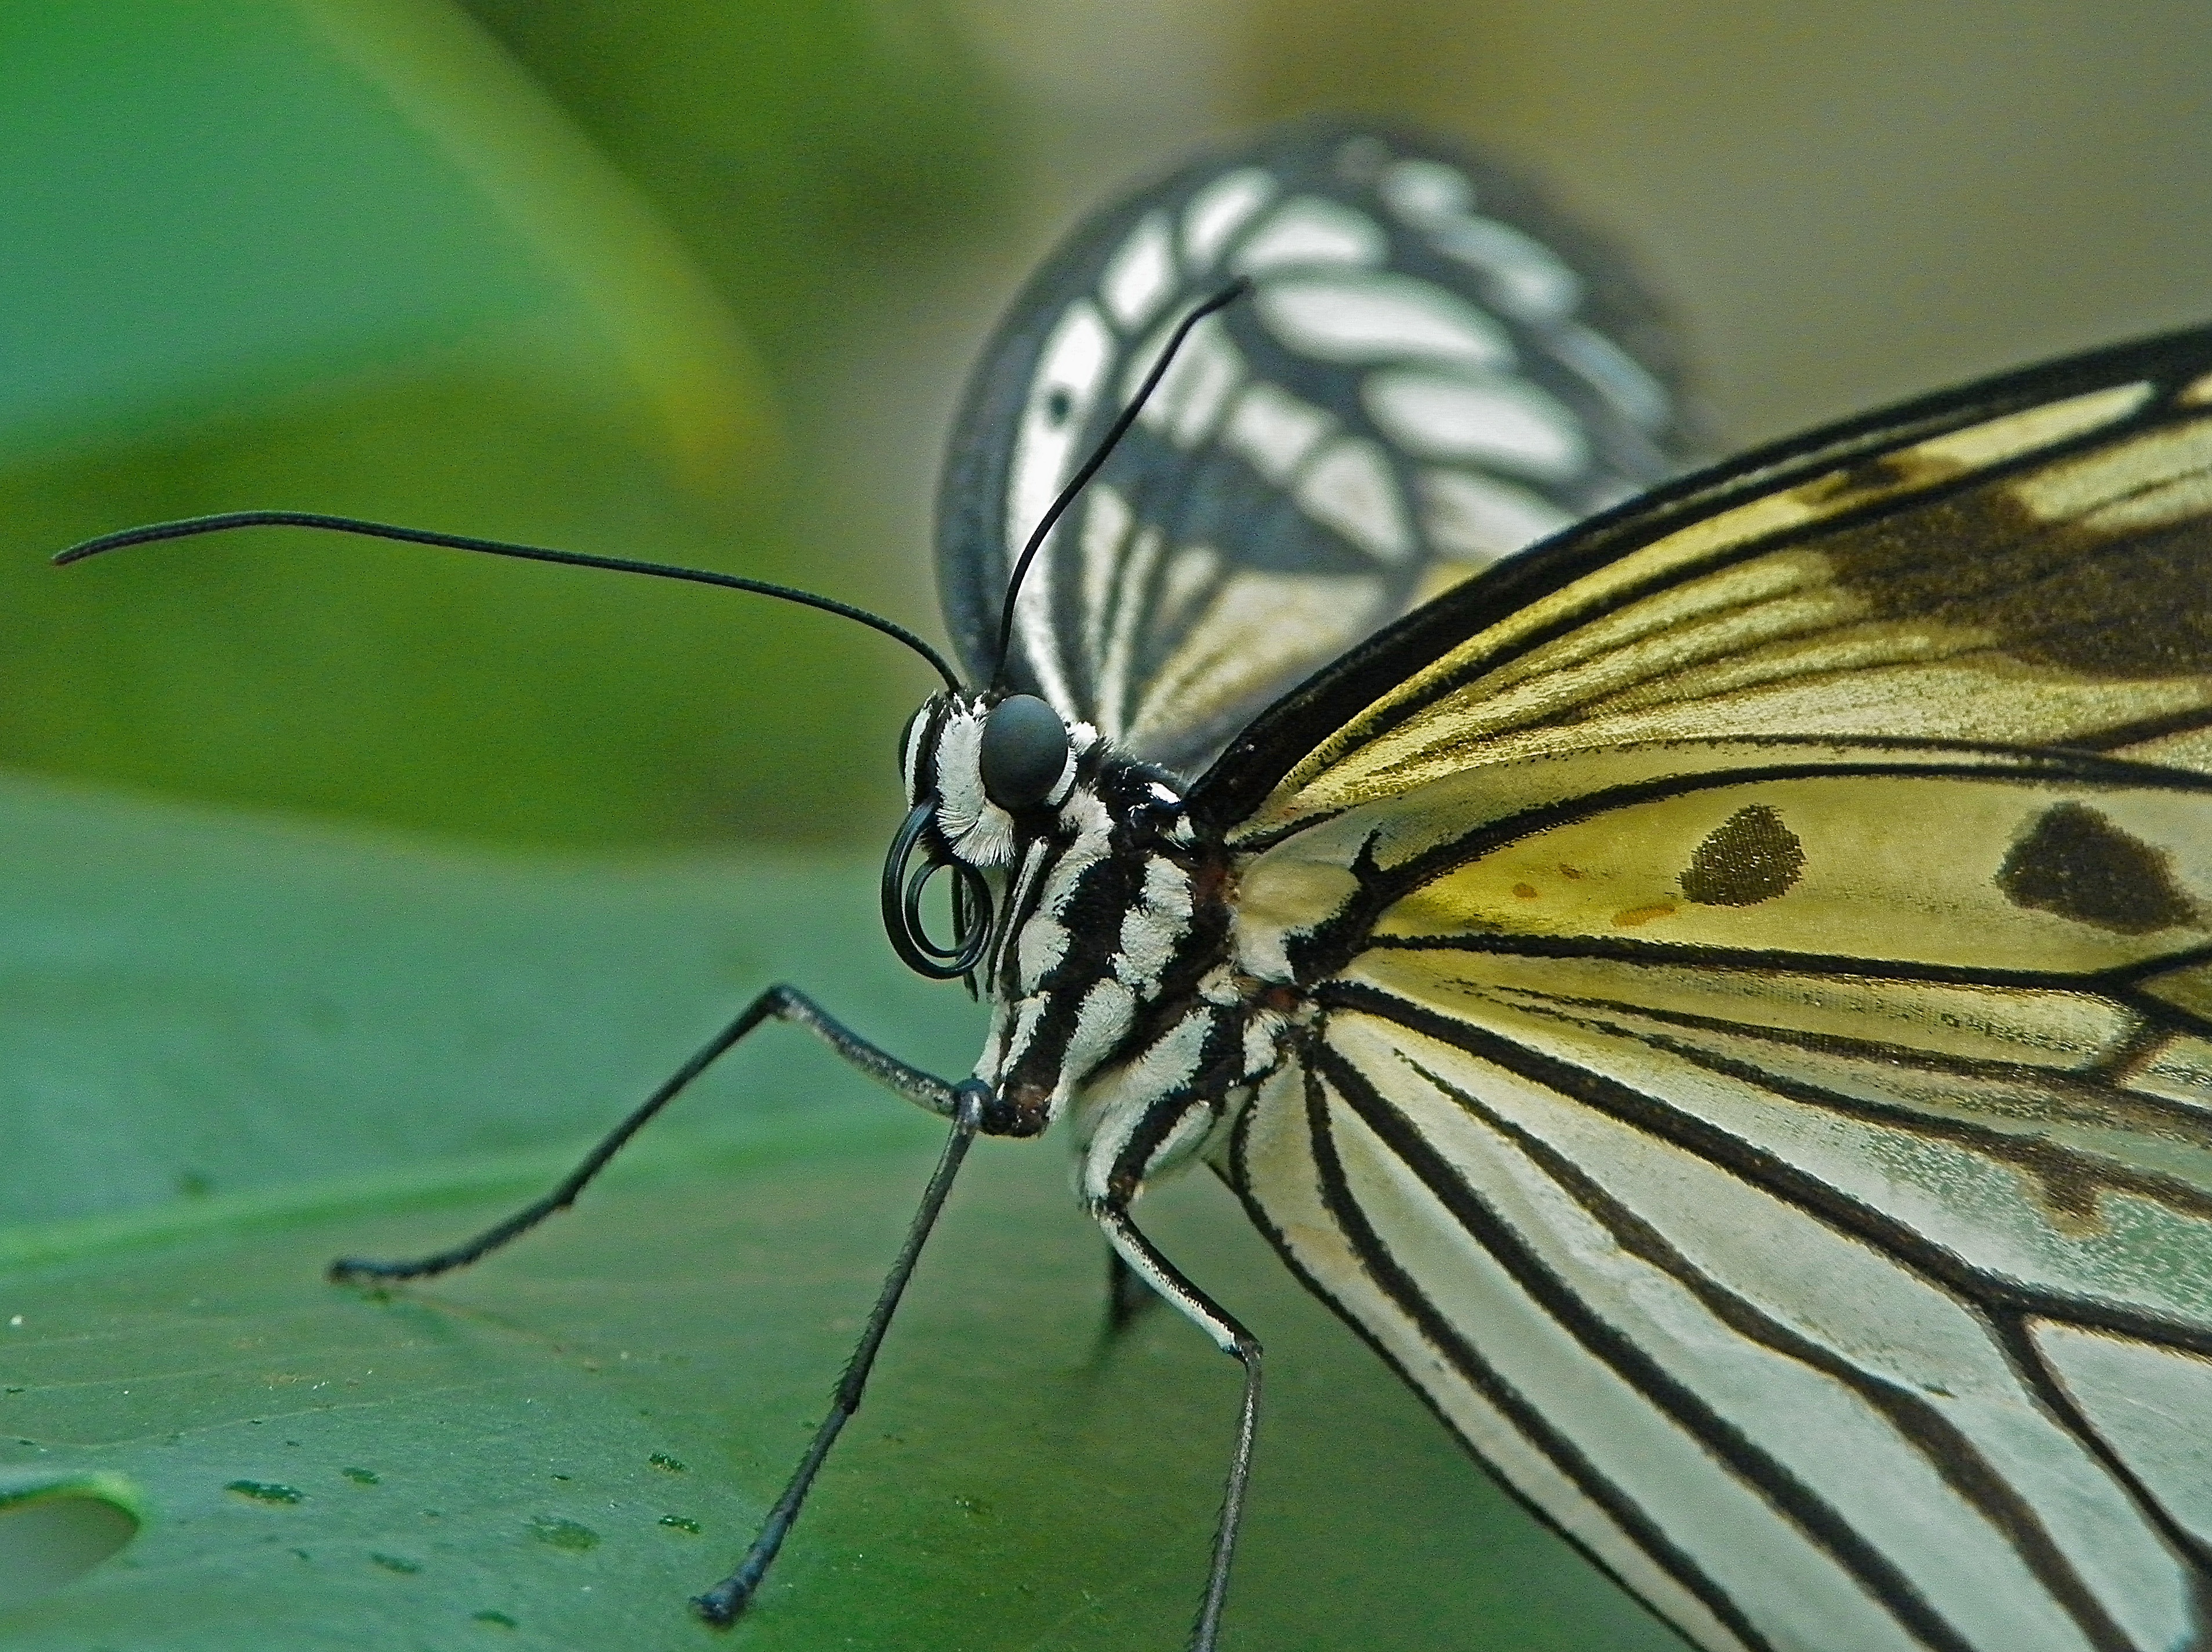
nature, wing, photography, flower, animal, wildlife, environment, green, tropical, insect, macro, biology, butterfly, fauna, invertebrate, close up, delicate, macro photography, arthropod, plant stem, moths and butterflies, lycaenid